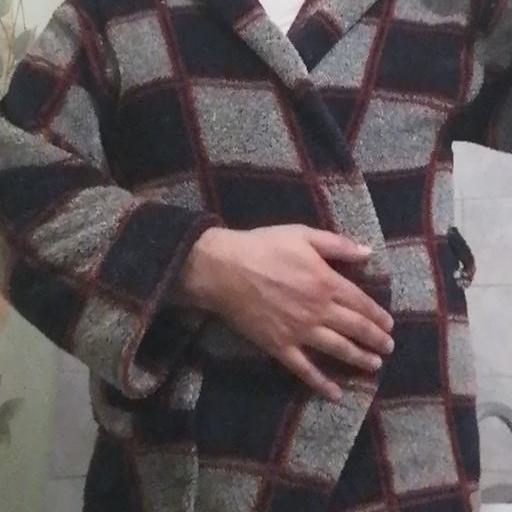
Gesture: no_gesture